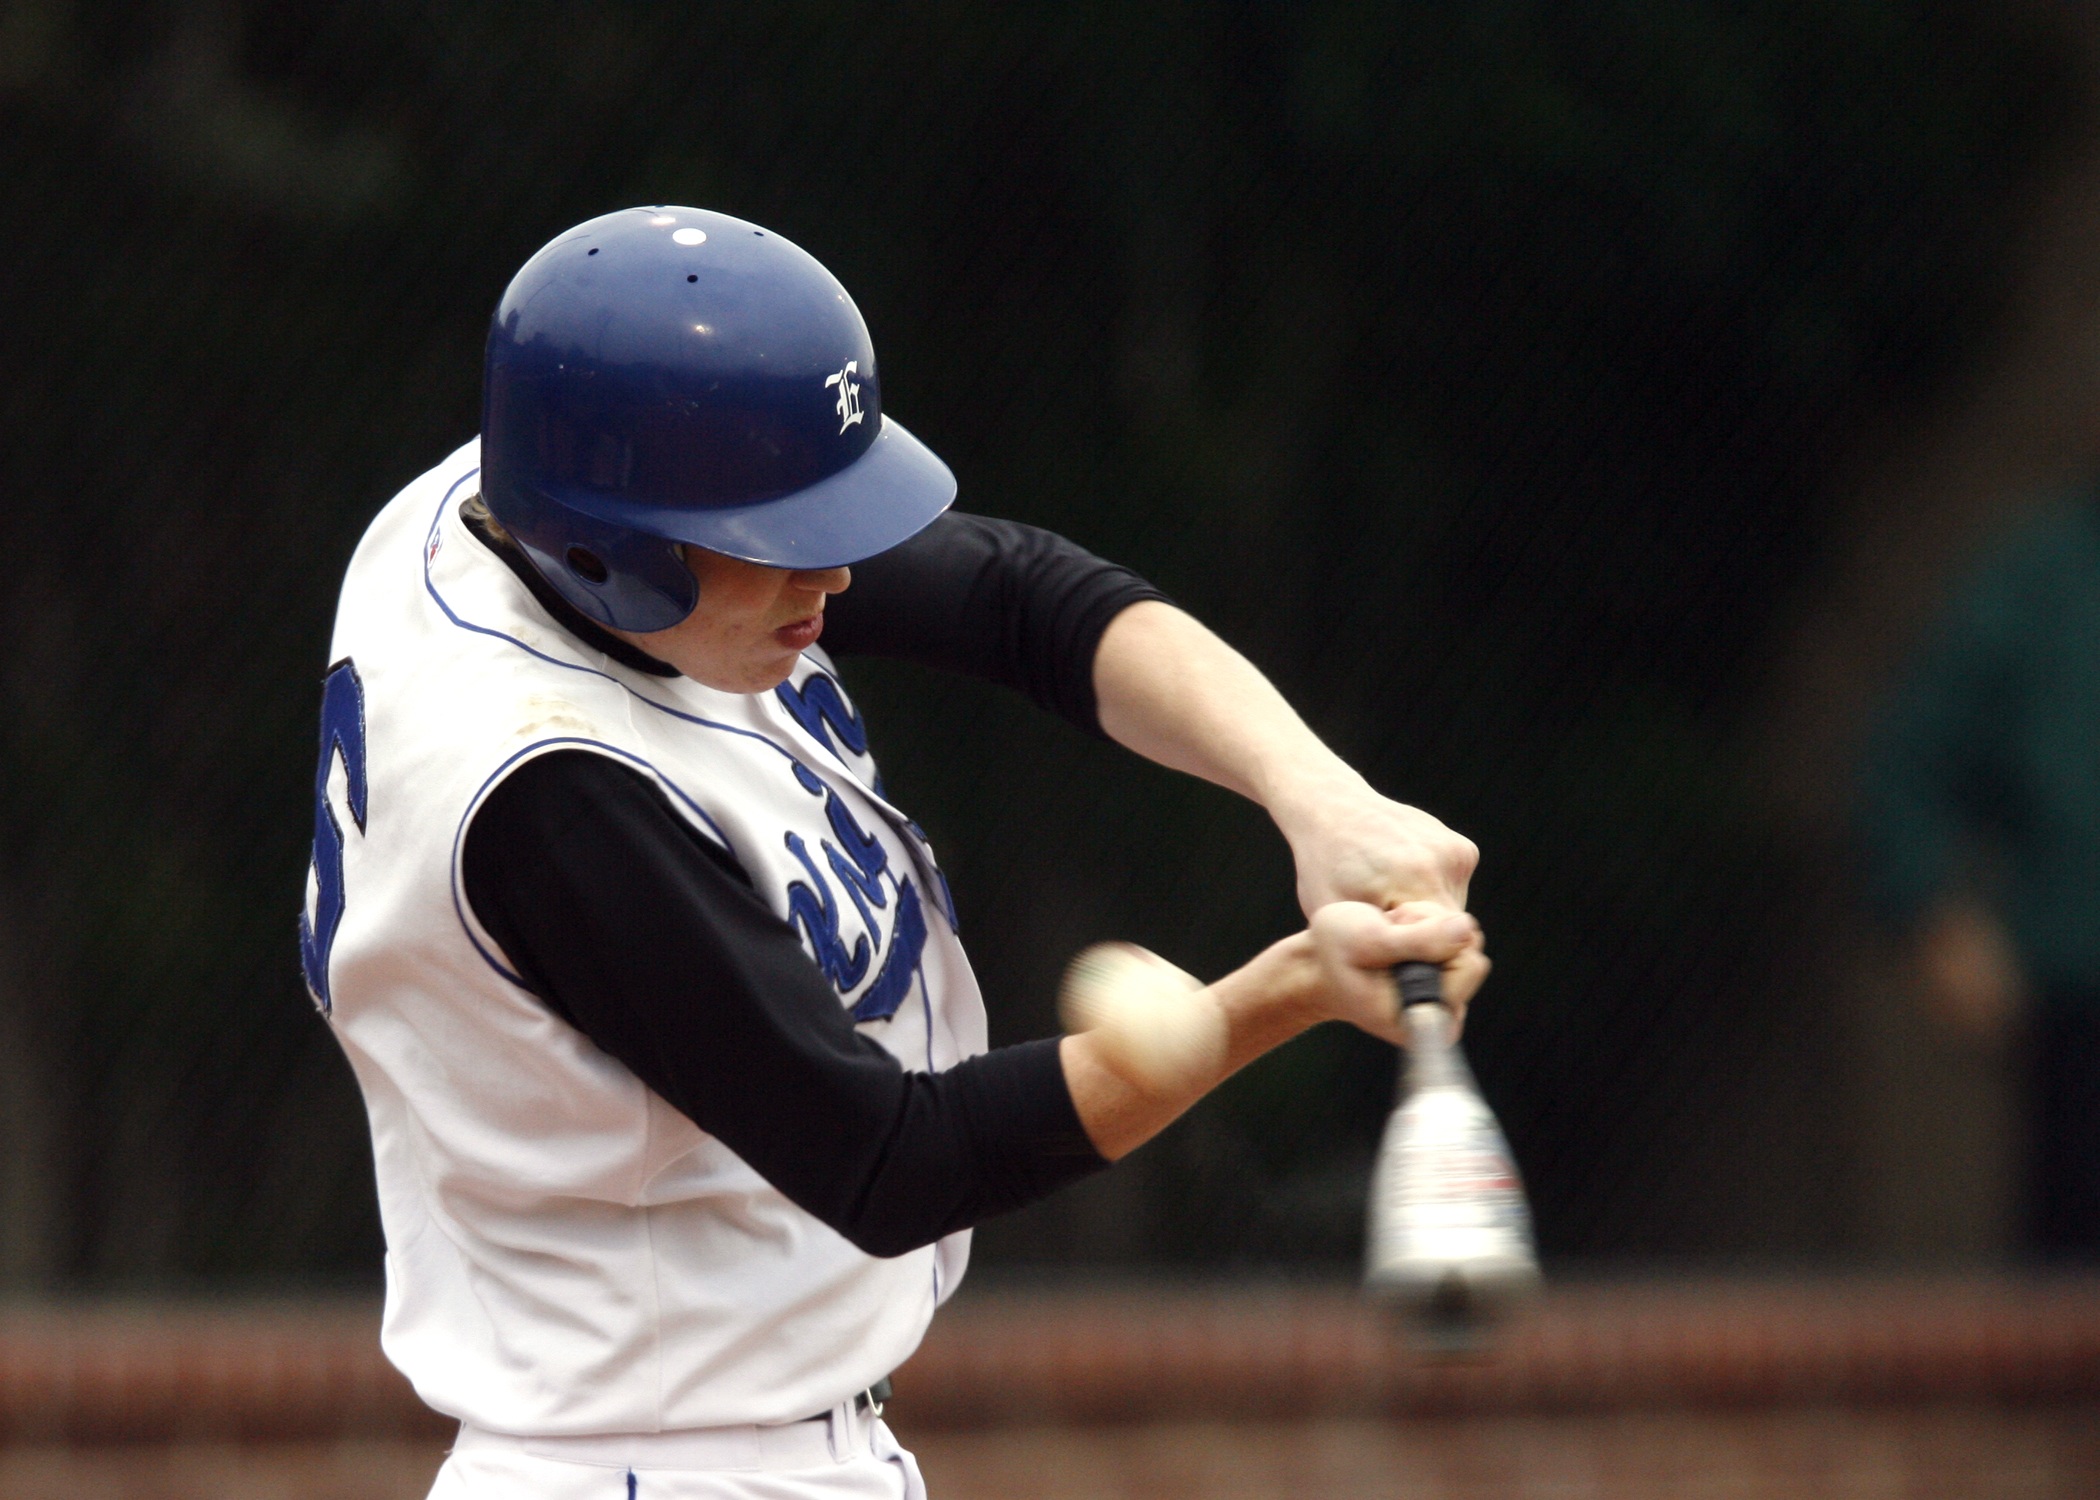
baseball, sport, game, play, youth, action, swing, player, pitch, teenager, batter, competition, sports, pitcher, helmet, swinging, ball, bat, athlete, baseball player, football player, ball game, high school, hitter, team sport, infielder, college baseball, foul tip, bat and ball games, baseball positions